Jane Roberts

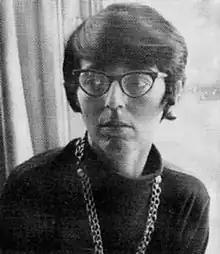
Jane Roberts

Dorothy Jane Roberts (May 8, 1929 – September 5, 1984) was an American author and poet, who claimed to be psychic and a spirit medium channeling a personality who called himself "Seth." Her publication of the Seth texts, known as the "Seth Material", established her as one of the preeminent figures in the world of paranormal phenomena.